I Dream of Jeannie

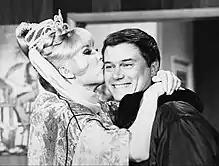
Jeannie accepts Tony's marriage proposal in "Guess Who's Going to Be a Bride? Part 2" (October 7, 1969)

Jeannie's iconic bottle was not created for the show. The actual bottle was a special Christmas 1964 Jim Beam liquor decanter containing "Beam's Choice" bourbon whiskey. It was designed by Roy Kramer for the Wheaton Bottle Company. For years, Sidney Sheldon was said to have received one as a gift and thought it would be a perfect design for the series. Several people in the Screen Gems art department also take credit for finding the bottle. There's strong evidence, however, that first season director Gene Nelson saw one in a liquor store, bought it and brought it to Sheldon.